Rail transport in South Korea

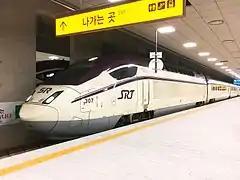
KTX-Sancheon Class 130000 train of the SR Corporation at Seoul's Suseo station.

Private investment in railways in South Korea before the mid-1990s was nominal. Between 1968–1994, only 12 rail projects with a total combined cost of US$660 million received private investment, but the operation and management of all remained in government hands. In 1994, to encourage private investment in infrastructure projects through public-private partnerships, the South Korean parliament adopted the Promotion of Private Capital in Social Overhead Capital Investment Act, followed in 1998 by the Act on Private Participation in Infrastructure and in 2005 the Act on Public-Private Partnership in Infrastructure given the limited impact of the first law. PPPs can take the form of build–operate–transfer, build-lease-transfer, and build-own-operate delivery models and can be controlled by either the national or local governments. After the 1997 Asian financial crisis, several government-driven railroad construction projects were reviewed, postponed, redesigned, revoked or turned into build-operate-transfer projects. Several companies, including Macquarie Group, Shinhan Bank and Hyundai, have participated in the projects. Notably, AREX and Seoul Metro 9 are in operation, with the Seohae Line due to open in January 2023. However, due to the continuing deficit, most shares of Airport Express Co. were taken over by Korail. Several private railroads, such as Shinbundang Line, BGLRT, and Everline, have begun service as well.